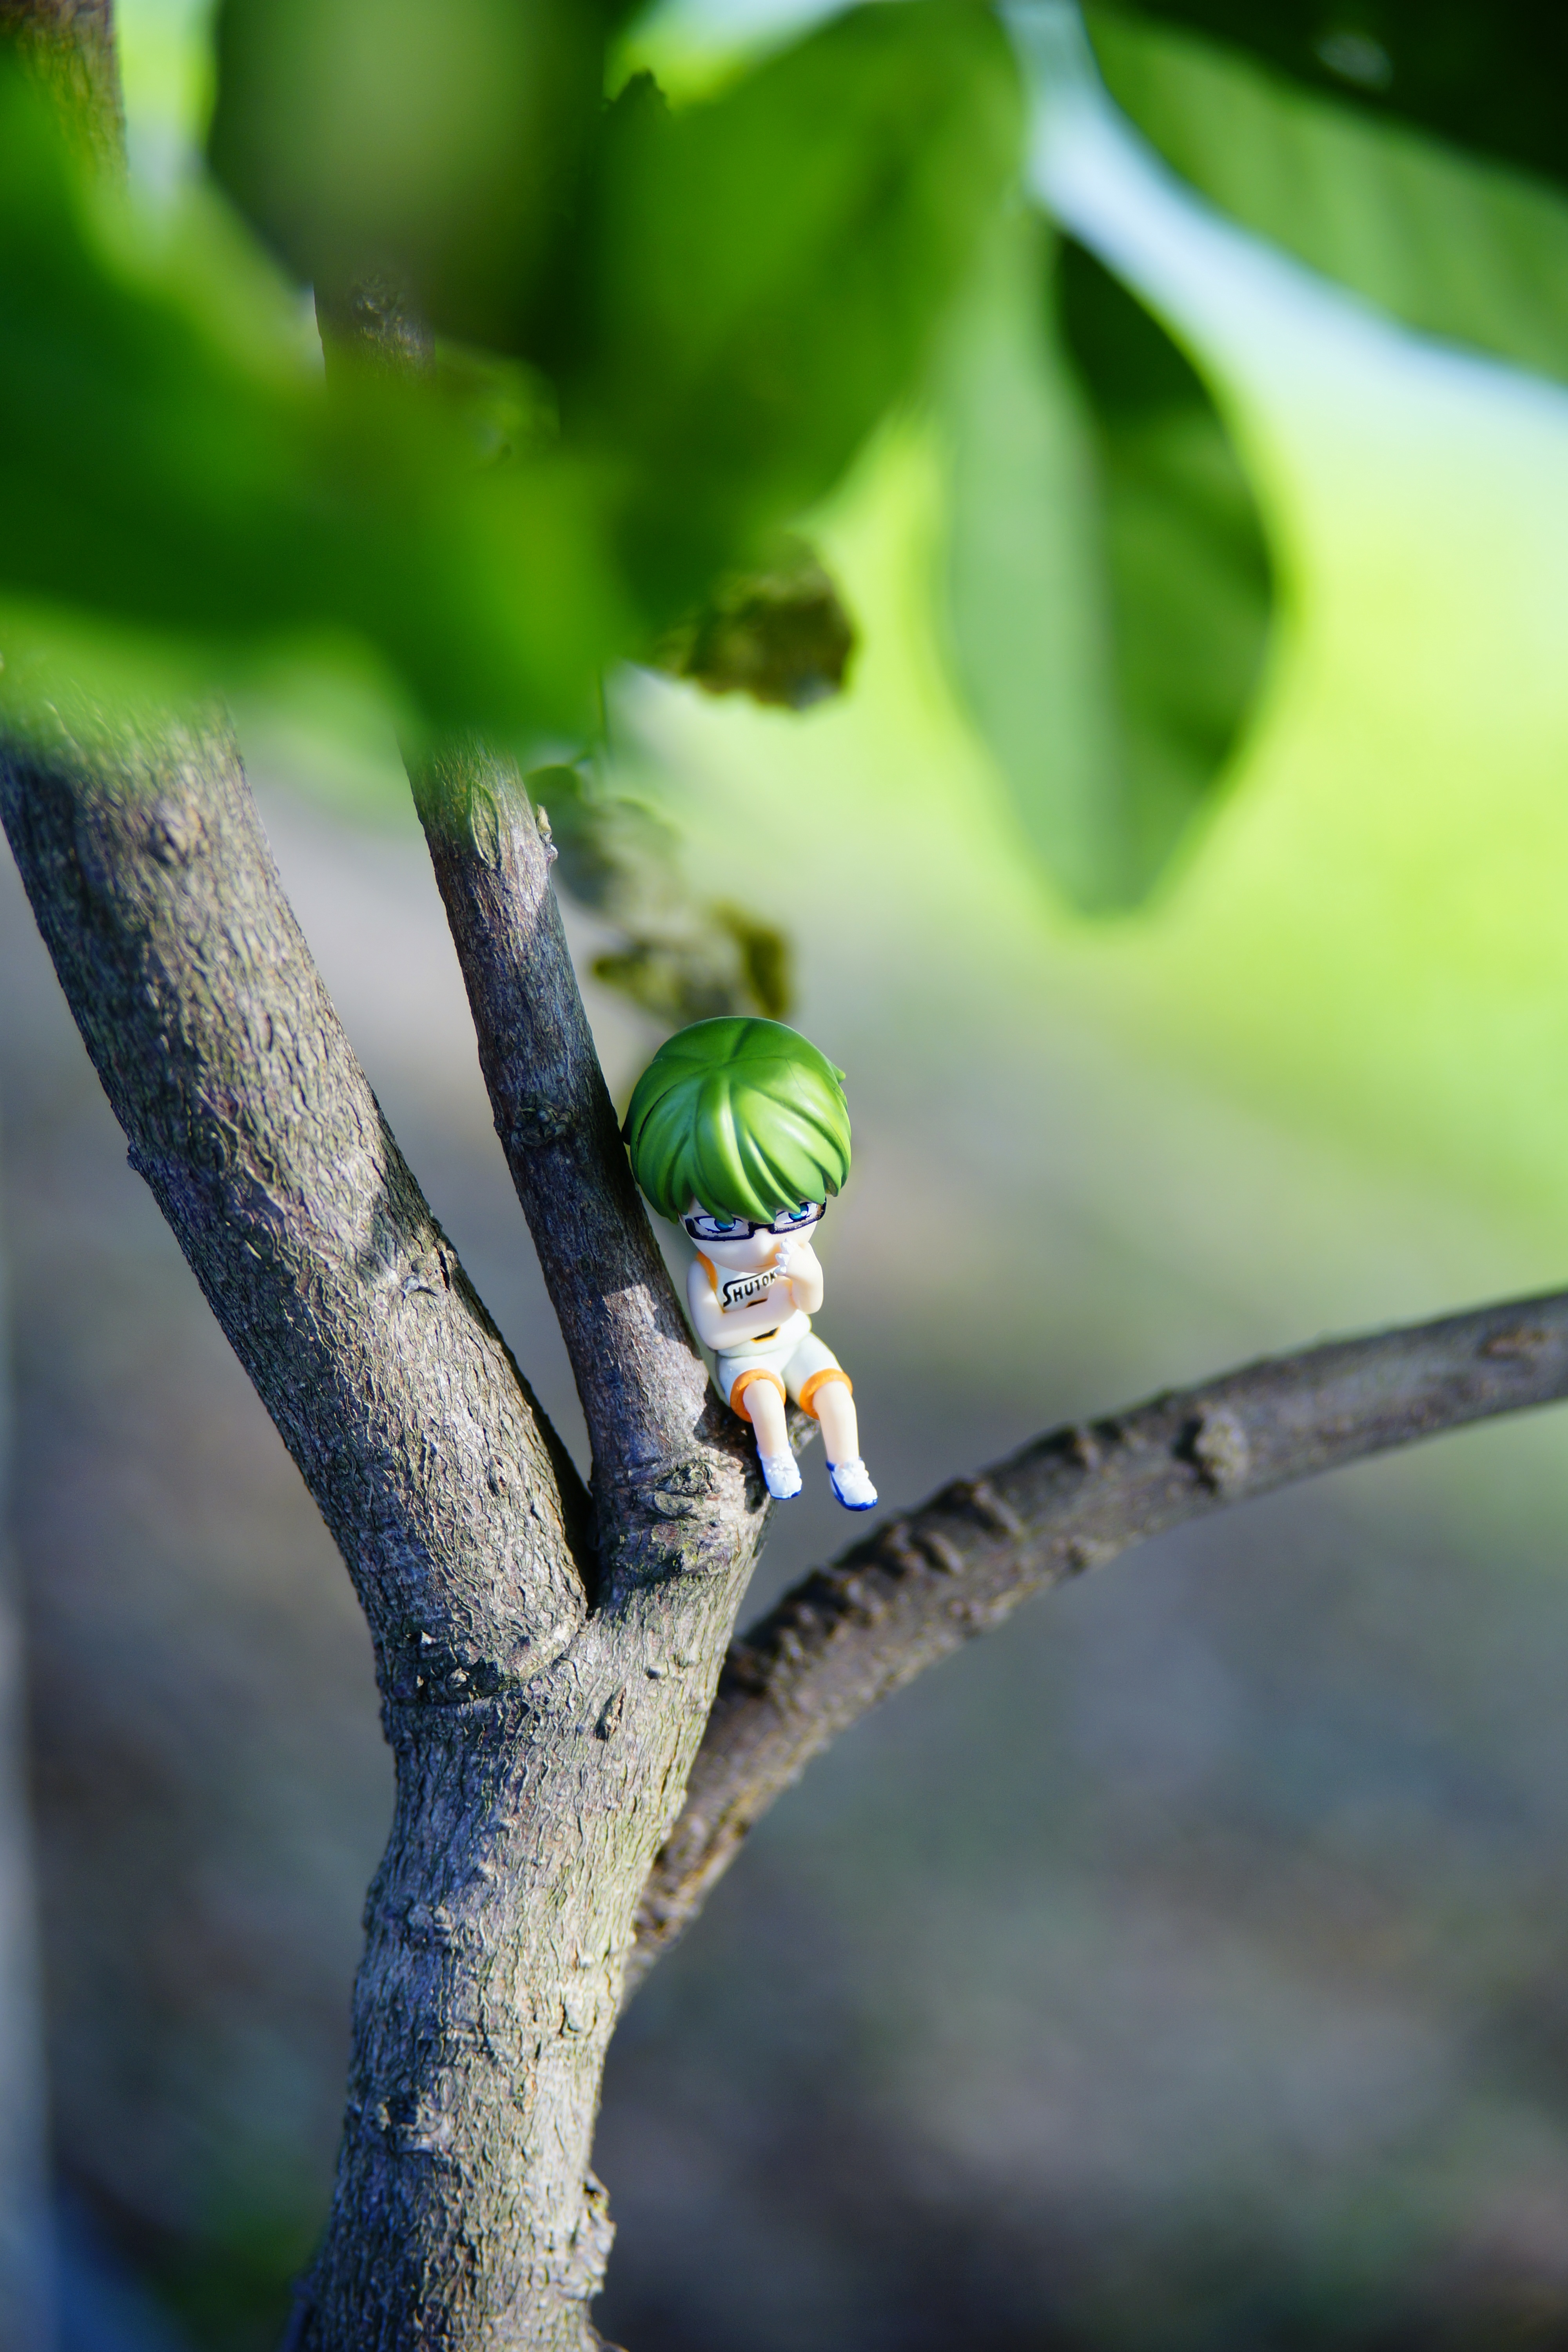
tree, nature, branch, bird, plant, leaf, flower, wildlife, decoration, green, park, botany, flora, fauna, close up, vertebrate, parakeet, tropics, macro photography, large aperture, plant stem